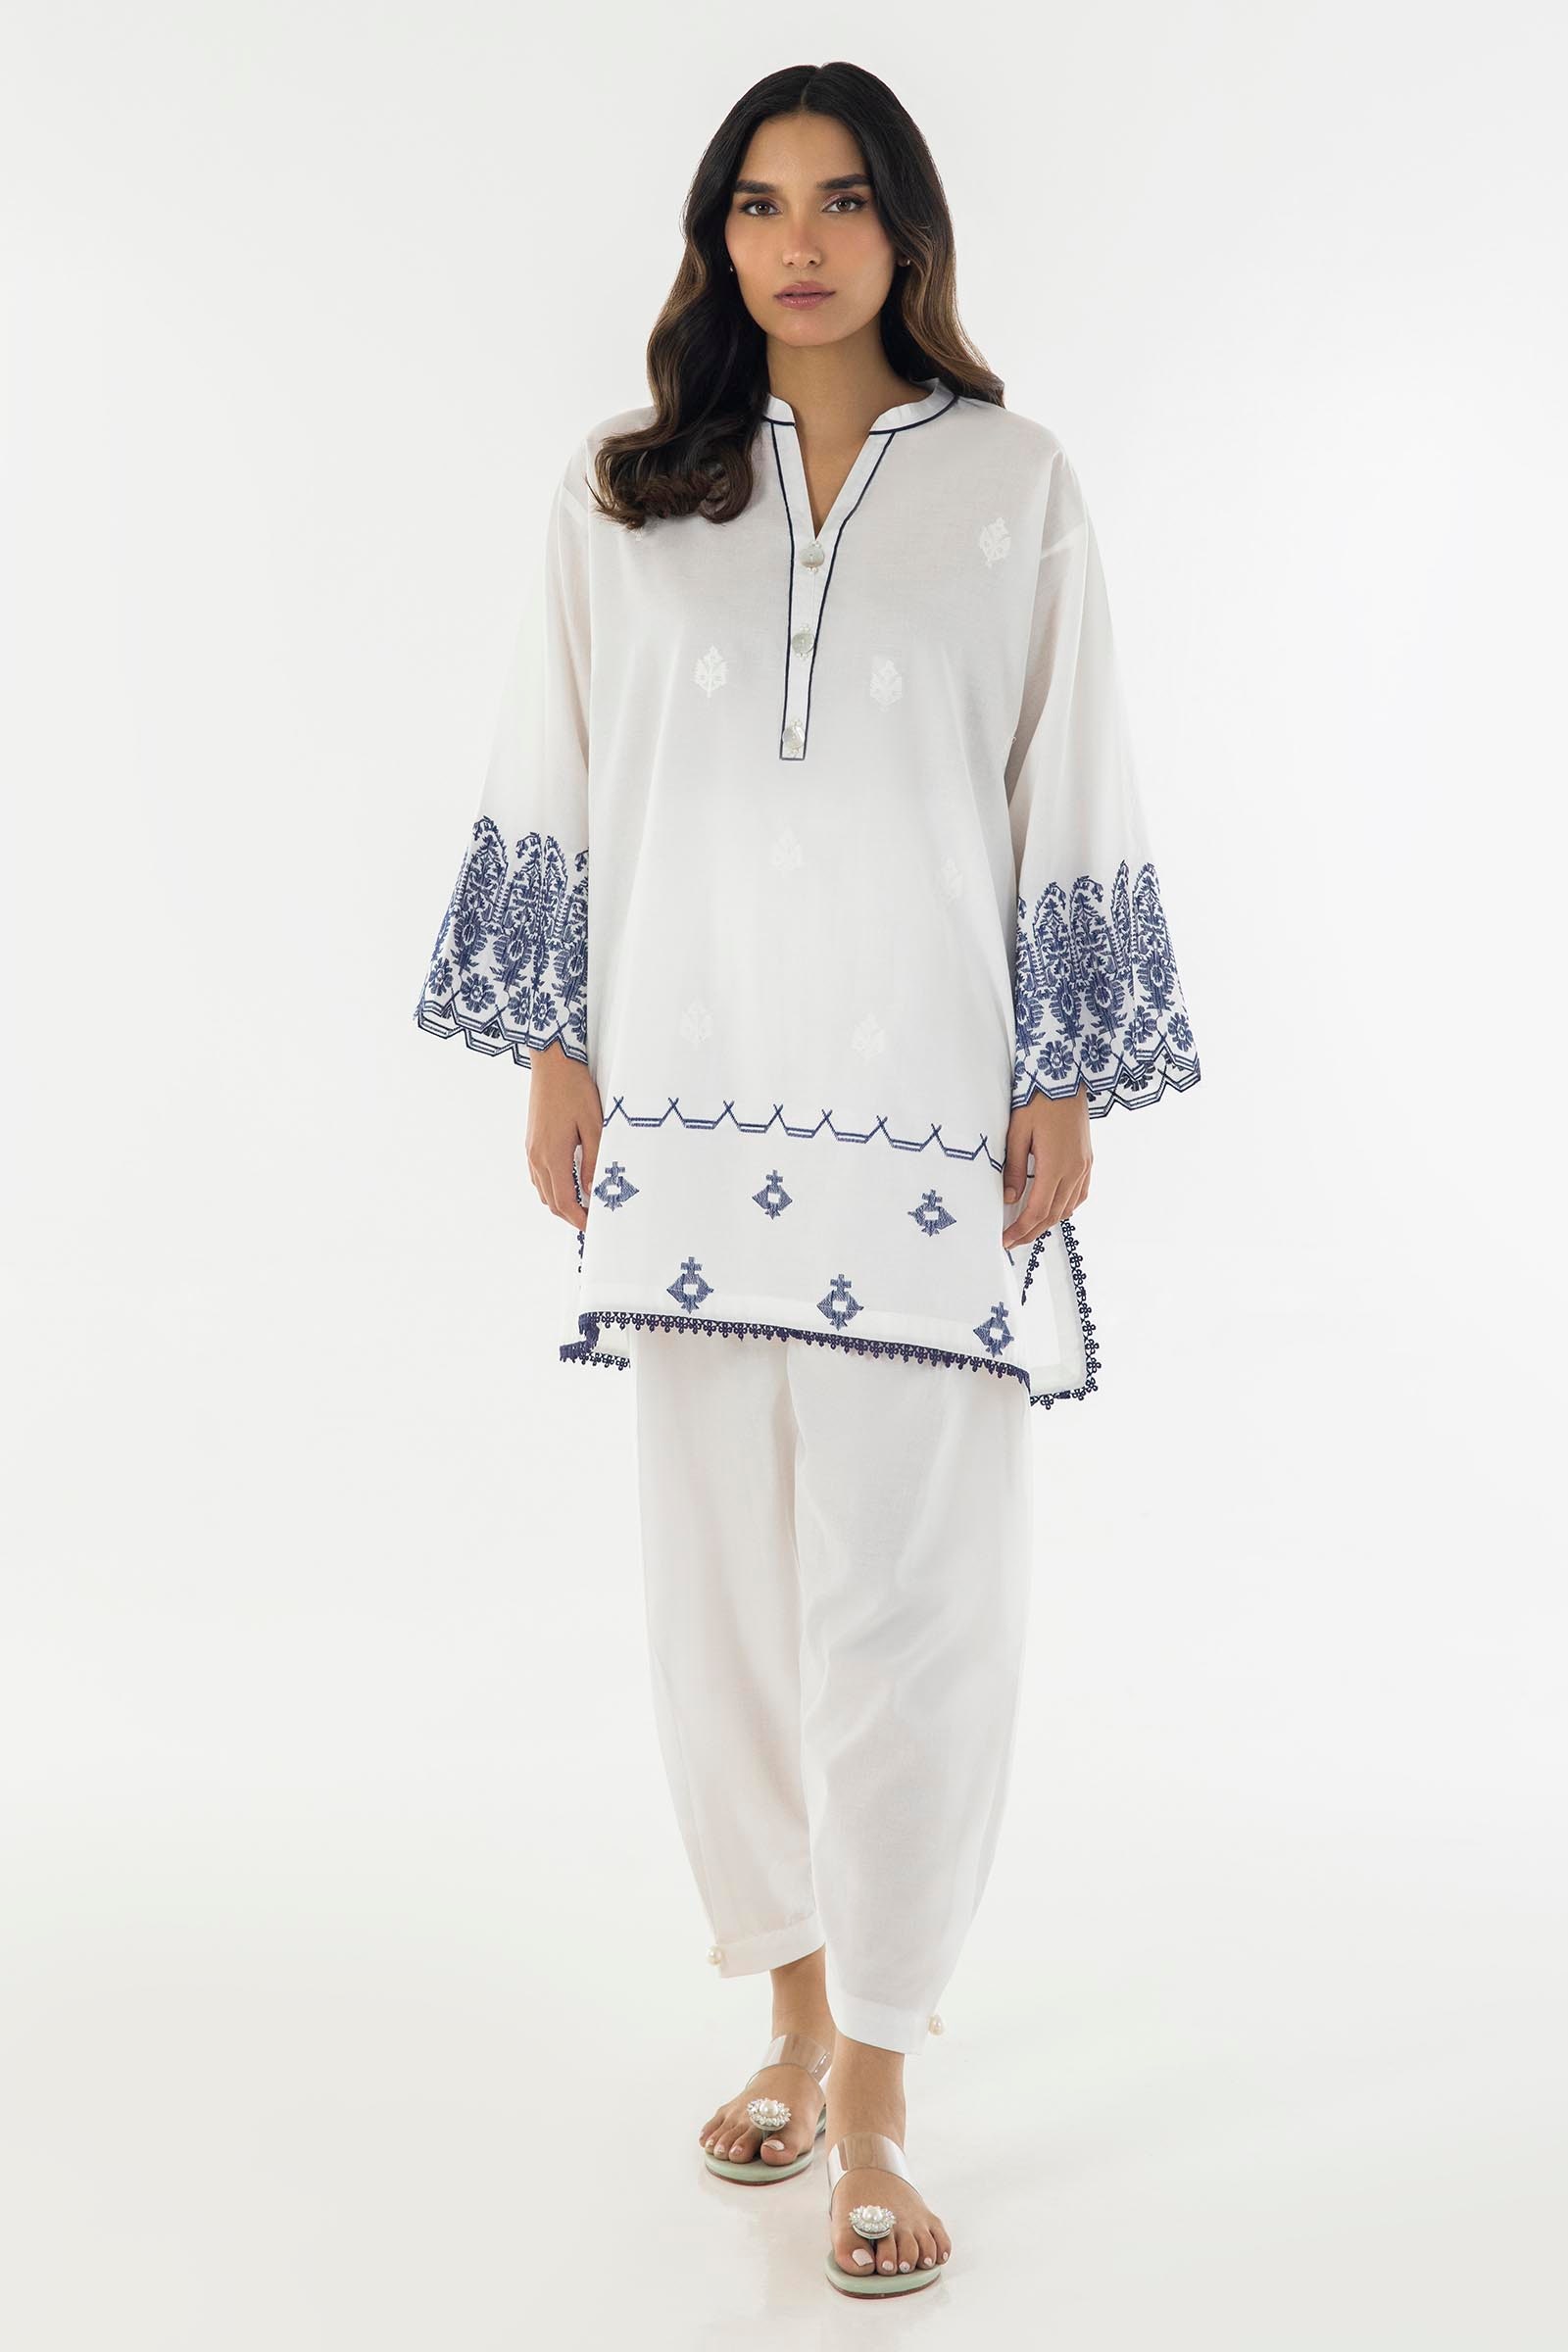
white kurta pants